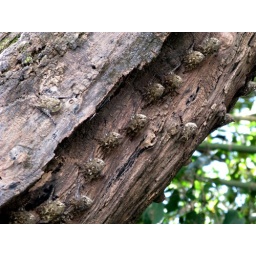
Bats sleeping under a tree trunk.